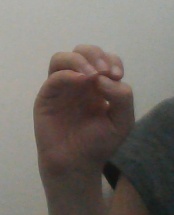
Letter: ha